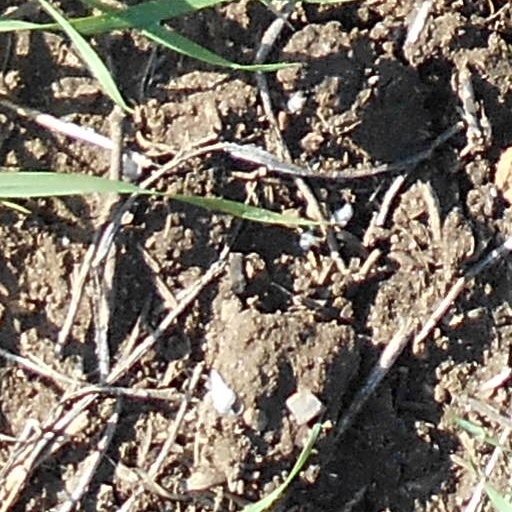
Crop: wheat